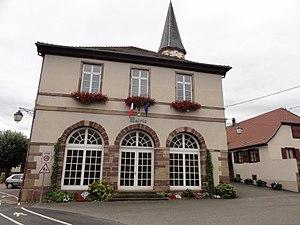
Alsace, Bas-Rhin, Stotzheim, Mairie (XIXe), route Romaine. This building is indexed in the Base Mérimée, a database of architectural heritage maintained by the French Ministry of Culture,